Cerberus (constellation)

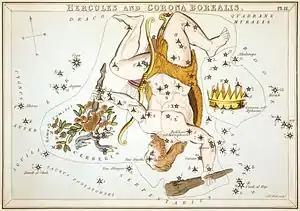
The "Cerberus et Ramus" combination of Cerberus and Ramus Pomifer can be seen in this plate from "Urania's Mirror" (c. 1825).

Cerberus is an obsolete constellation created by Hevelius in the 17th century, whose stars are now included in the constellation Hercules. It was depicted as a three-headed snake that Hercules is holding in his hand. The constellation is no longer in use. This constellation "figure typified the serpent ... infesting the country around Taenarum the Μέτωπον of Greece, the modern Cape Matapan." The presence of Cerberus (Kerberos) at Taenarum (Tainaron) is mentioned by Strabo, Statius, and Seneca the Younger. John Senex combined this constellation with the likewise obsolete constellation Ramus Pomifer, an apple branch held by Hercules, in his 1721 star map to create "Cerberus et Ramus".